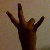
The image shows a hand gesture representing the number 7 in Indian Sign Language.